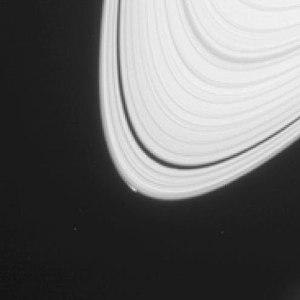
Peggy est un satellite naturel de Saturne, plus précisément un satellite à hélice situé au bord de l'anneau A.